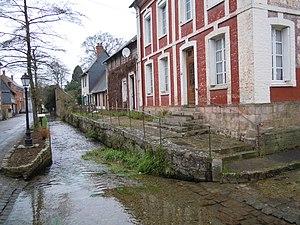
le gué, rue des tanneurs
Saint-Saëns est une commune française située dans le département de la Seine-Maritime en région Normandie.